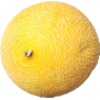
Label: Cantaloupe 1